Nilakantha Das

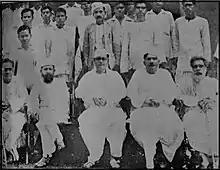
Nilakantha (right) with Subhas Bose (center) in Odisha in 1939

Nilakantha was a supporter of Netaji Subhas Chandra Bose who was born and brought up in Cuttack (and whose father was a close friend of Nilakantha) and arranged several meetings for him in Odisha on his freedom fights using his Indian National Army (INA). Although Subhas Bose was not successful in getting freedom for India and died in 1945, he garnered enough sympathy in the Indian Armed Forces (Army, Navy, Air force) to raise question of their loyalty to the British Government. Consequently, it influenced the crash-stripped British Government's decision to leave India in 1947. But because of his sympathy for Netaji, whom the Central Congress boycotted, Nilakantha was later denied ticket from the Central Congress High Command to seek re-election. Nilakantha did not want to fight against that decision as an independent candidate because of his loyalty to the party at the time.